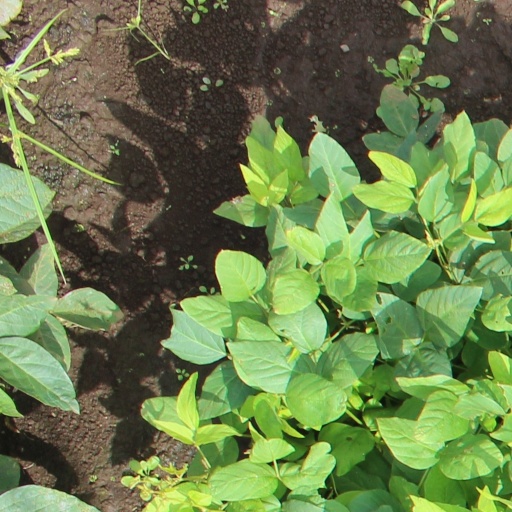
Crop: soybean